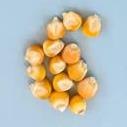
Maize quality: Good